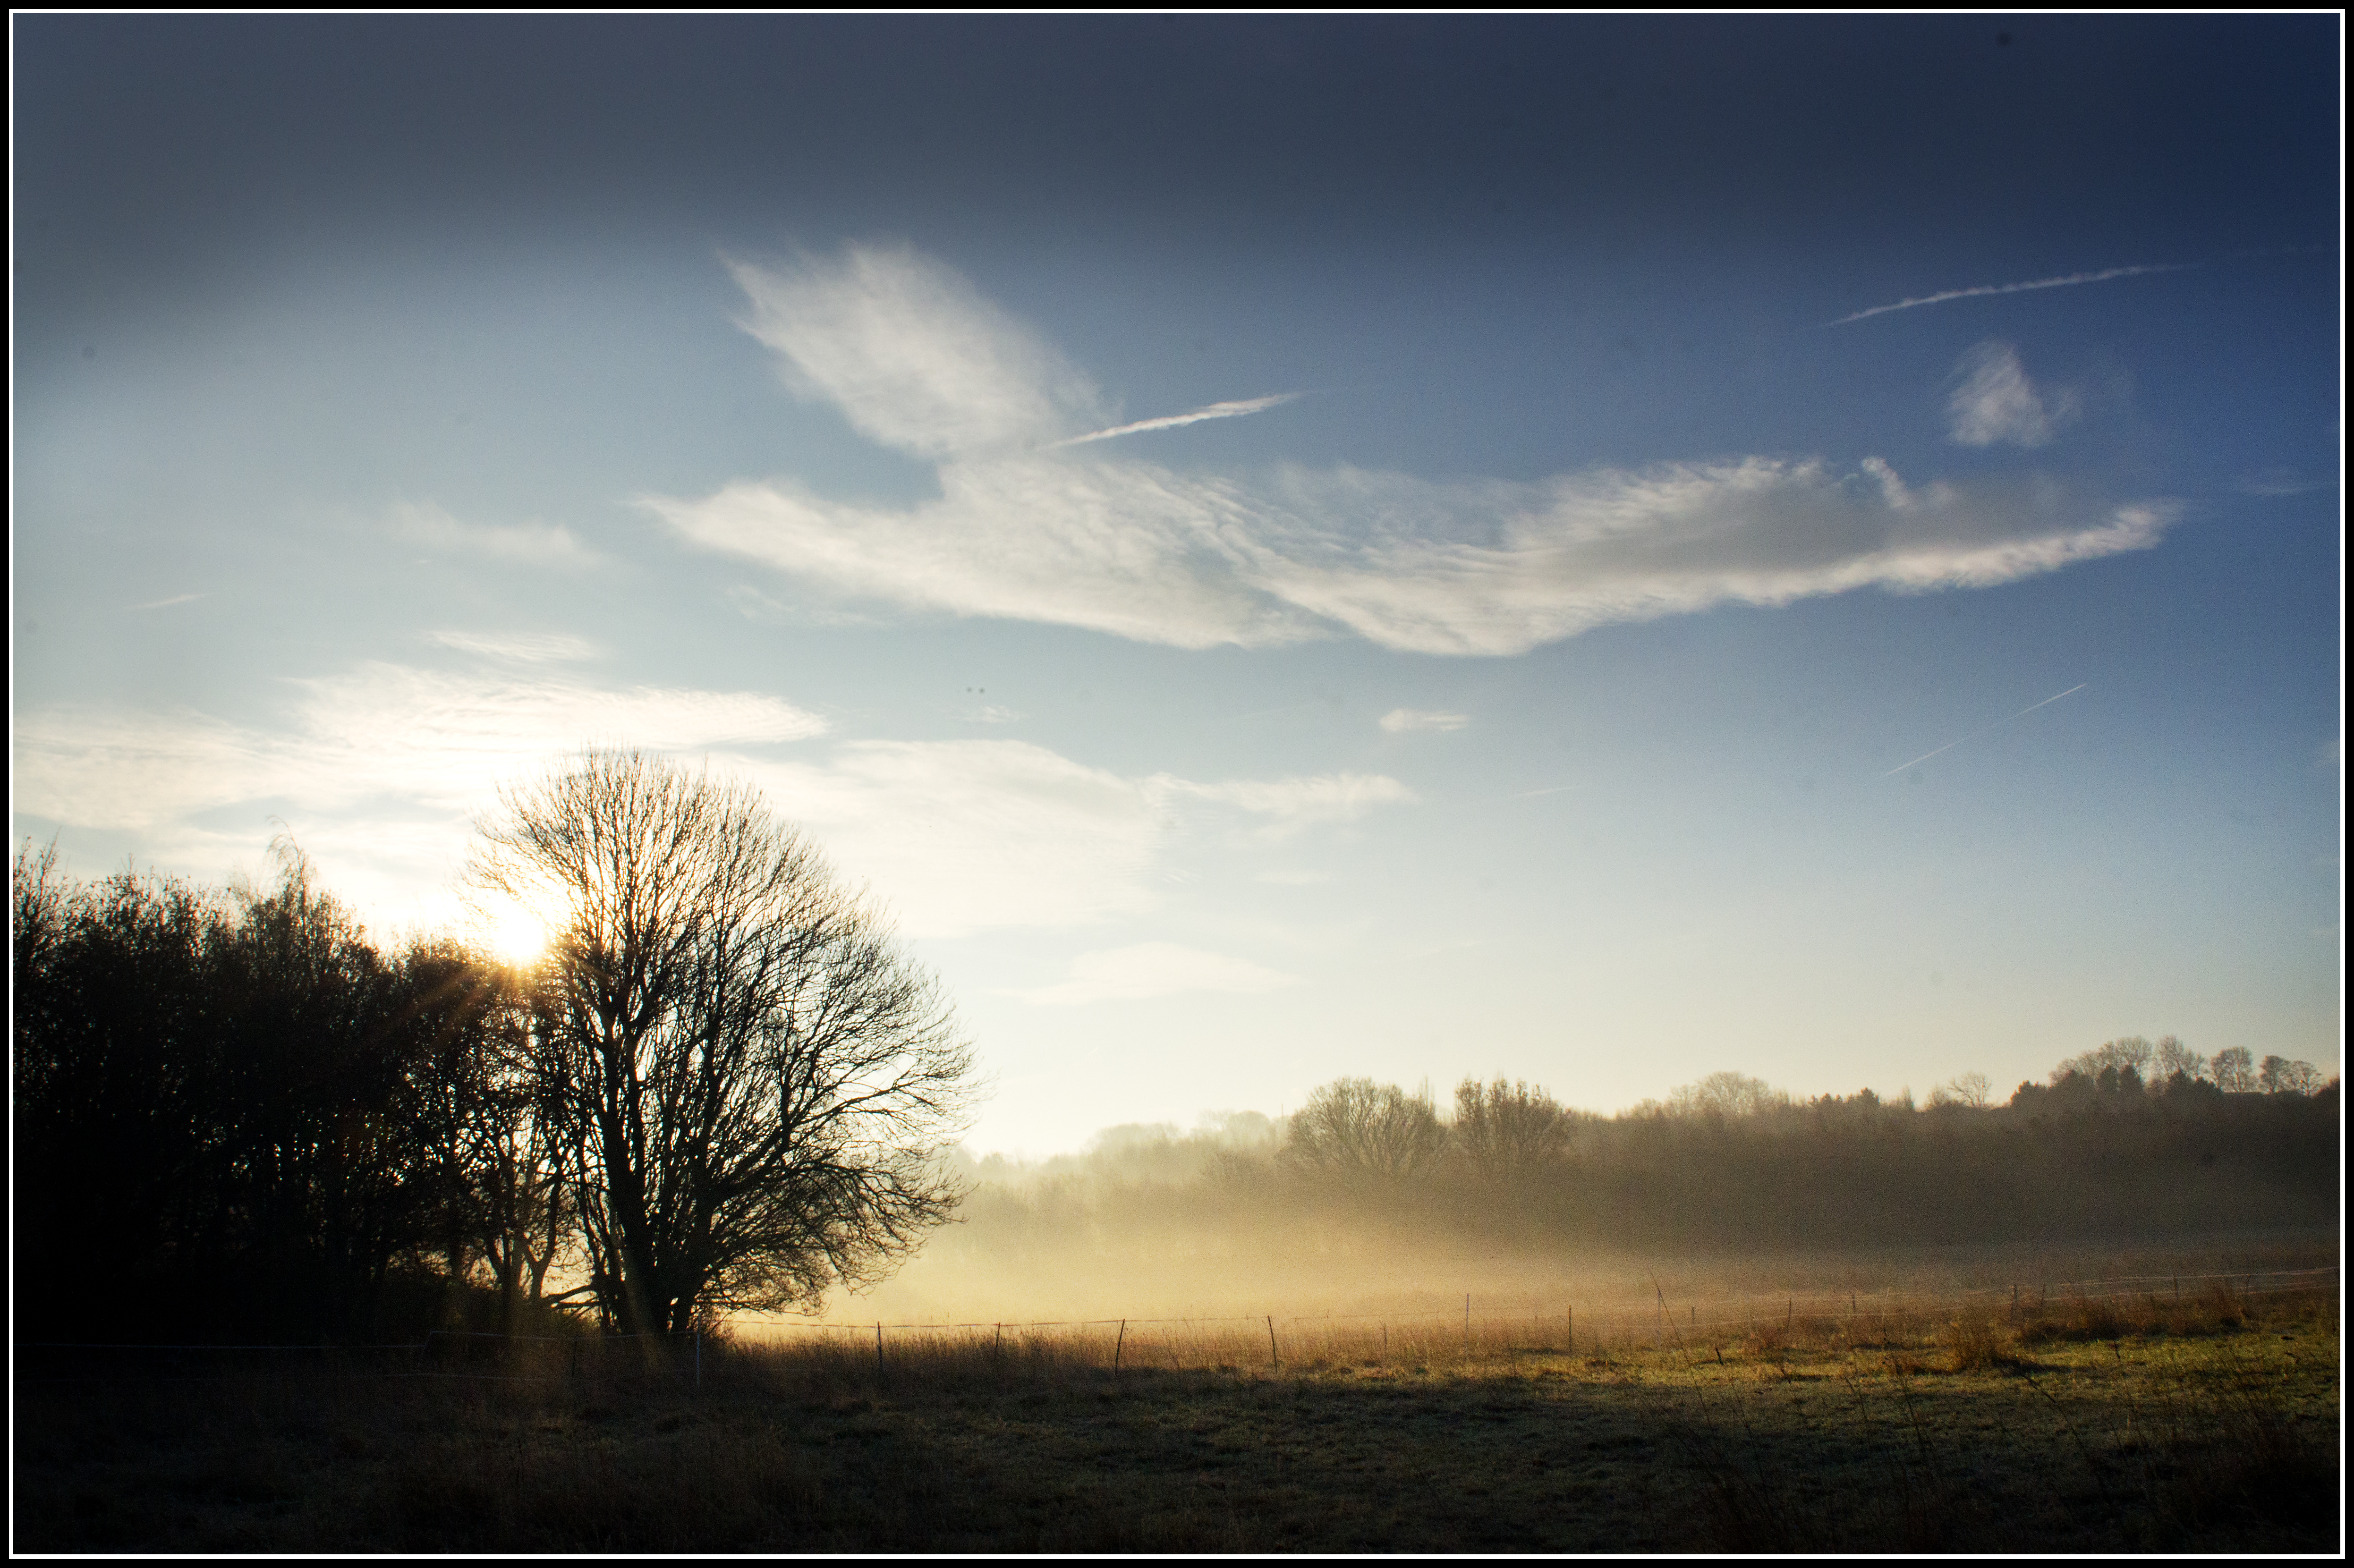
tree, nature, grass, horizon, branch, light, cloud, sky, wood, sunshine, sun, sunrise, sunset, mist, field, ground, prairie, sunlight, morning, dawn, atmosphere, dusk, evening, weather, plain, misty, pentax, sigma, low, wakefield, woodland, k5, meteorological phenomenon, atmospheric phenomenon